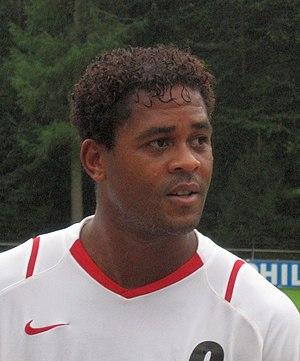
Patrick Stephan Kluivert, né le 1ᵉʳ juillet 1976 à Amsterdam, est un entraîneur et ancien footballeur international néerlandais, qui évoluait au poste d'attaquant.